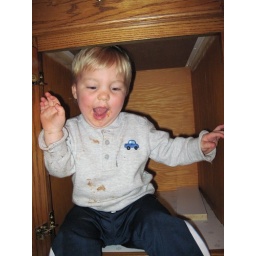
My nephew Luke hiding in the bathroom cabinet